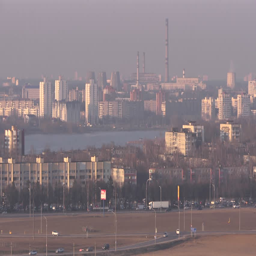
view of the city from the outskirts .